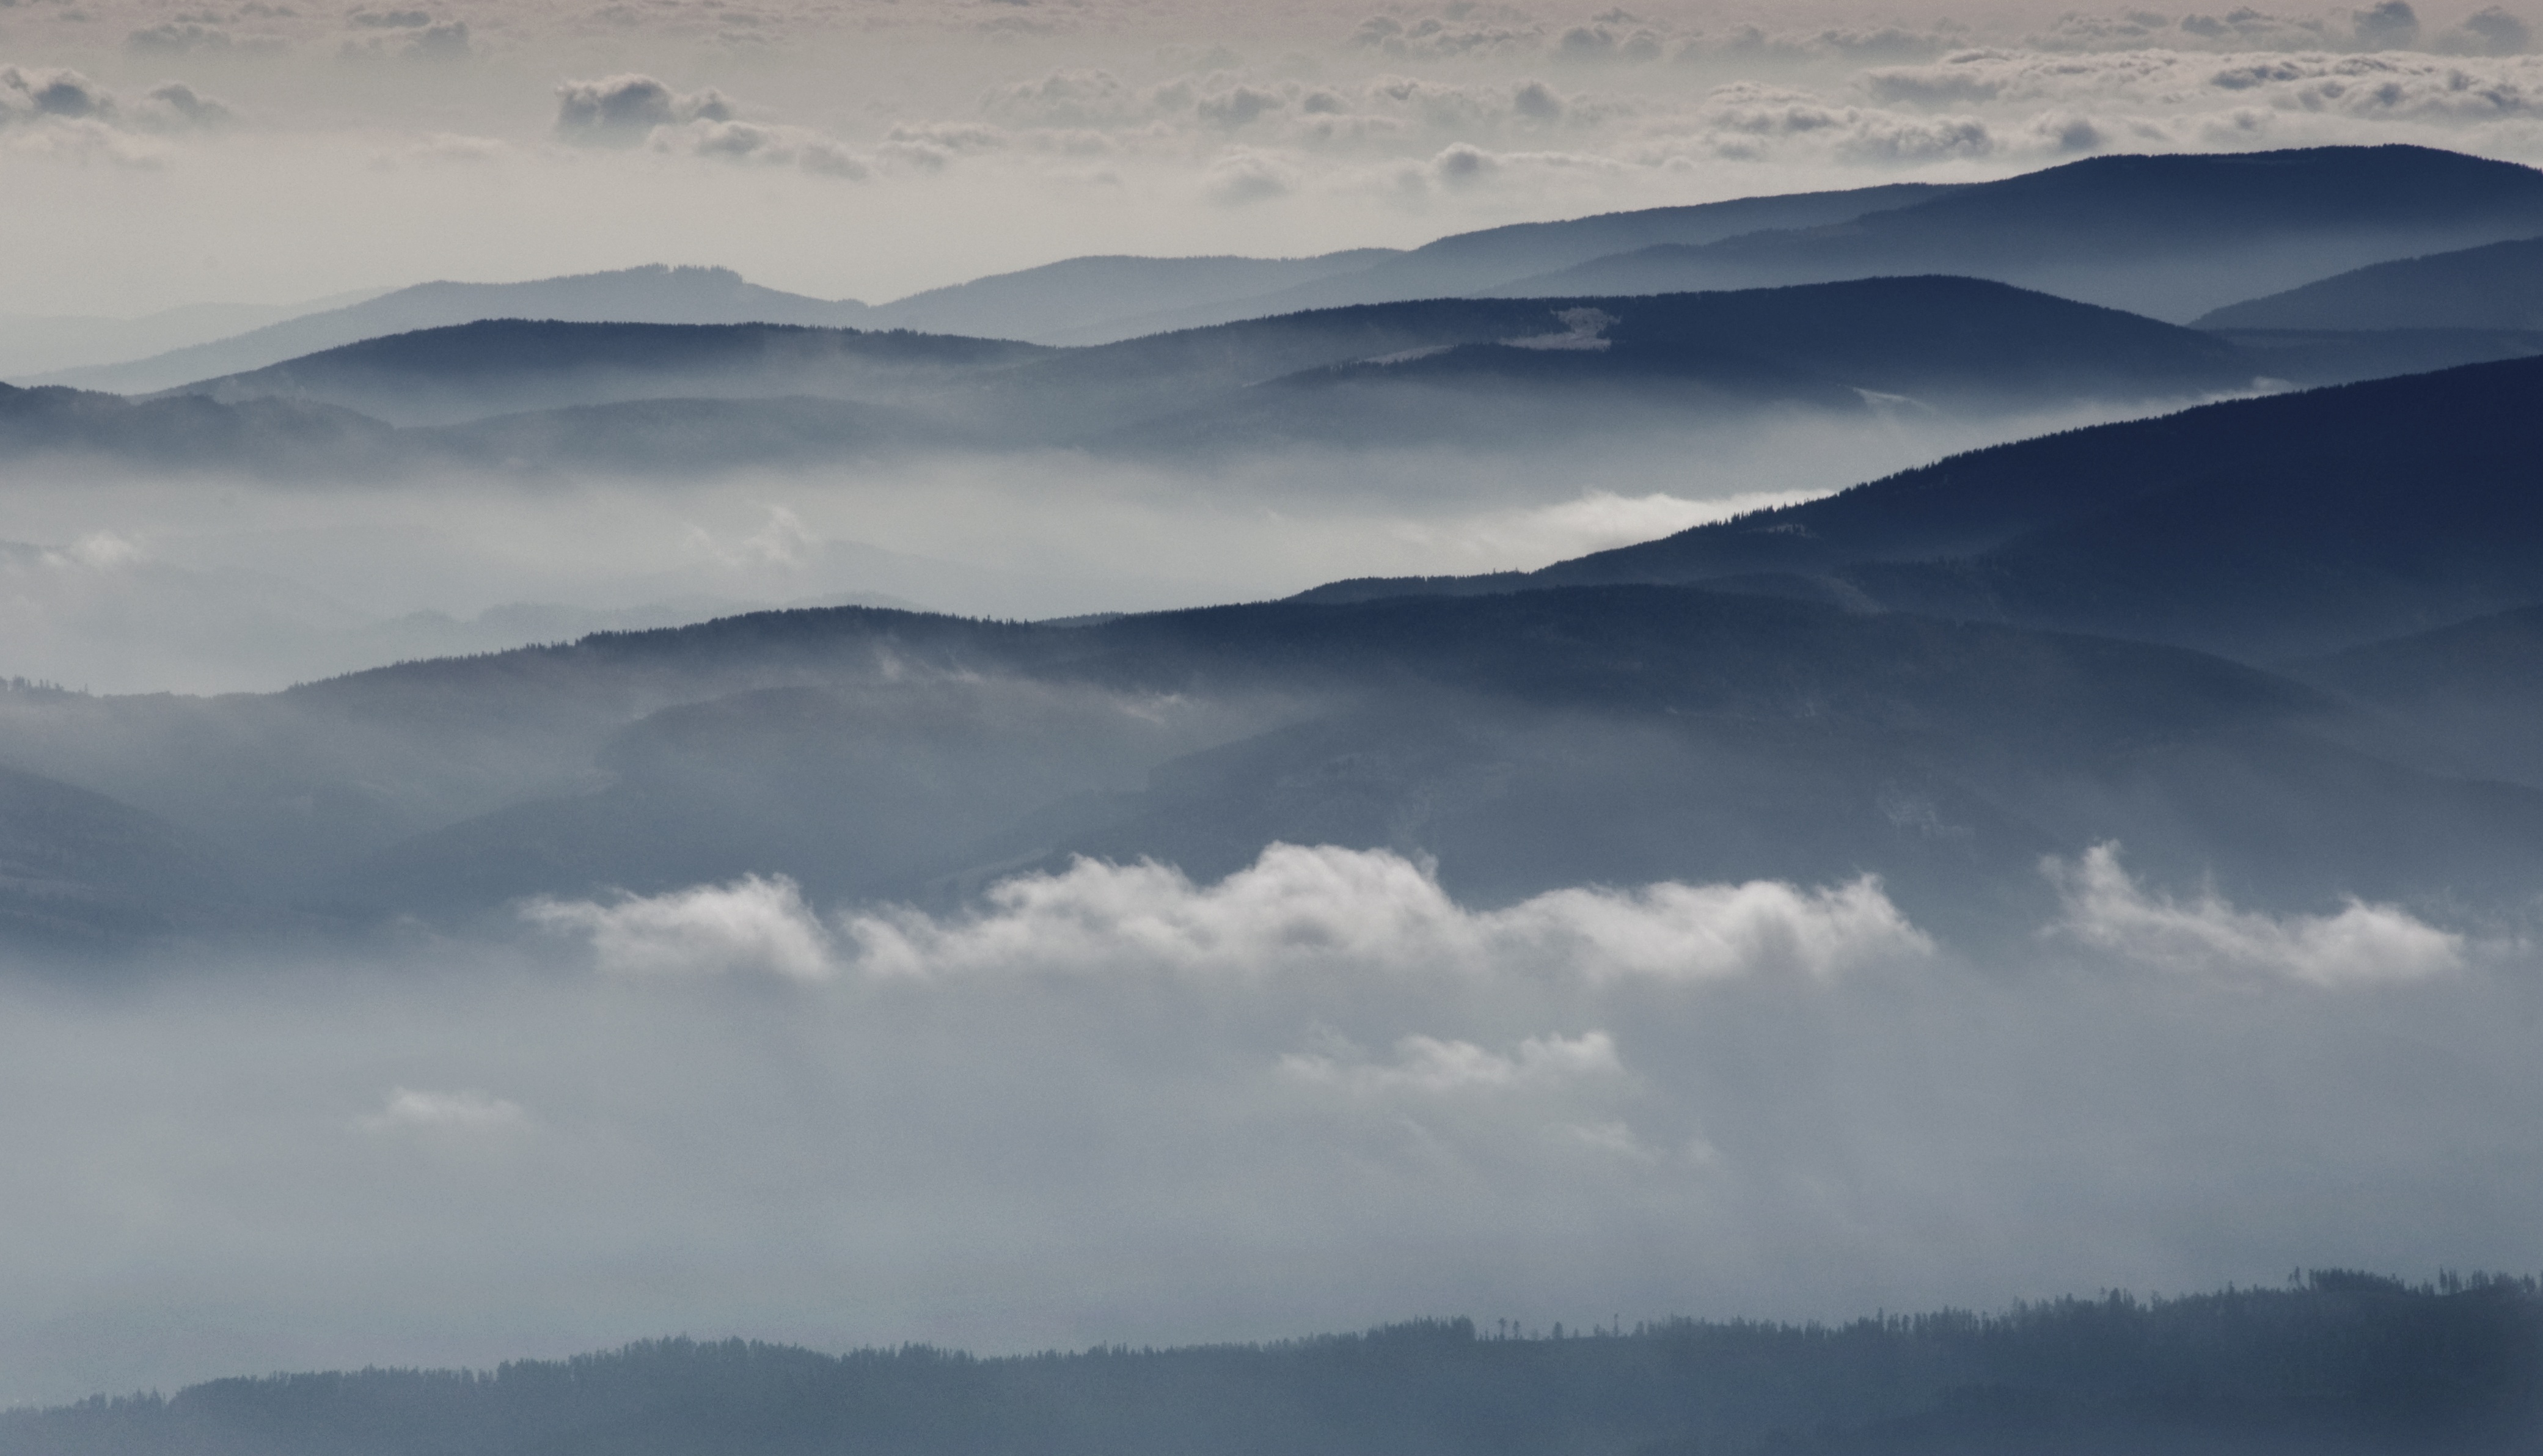
landscape, nature, horizon, mountain, snow, winter, cloud, sky, fog, mist, morning, hill, dawn, atmosphere, mountain range, remote, weather, blue, summit, background, mountains, alps, plateau, infinite, slovakia, landform, meteorological phenomenon, atmospheric phenomenon, atmosphere of earth, mountainous landforms, geological phenomenon, carpathian mountains